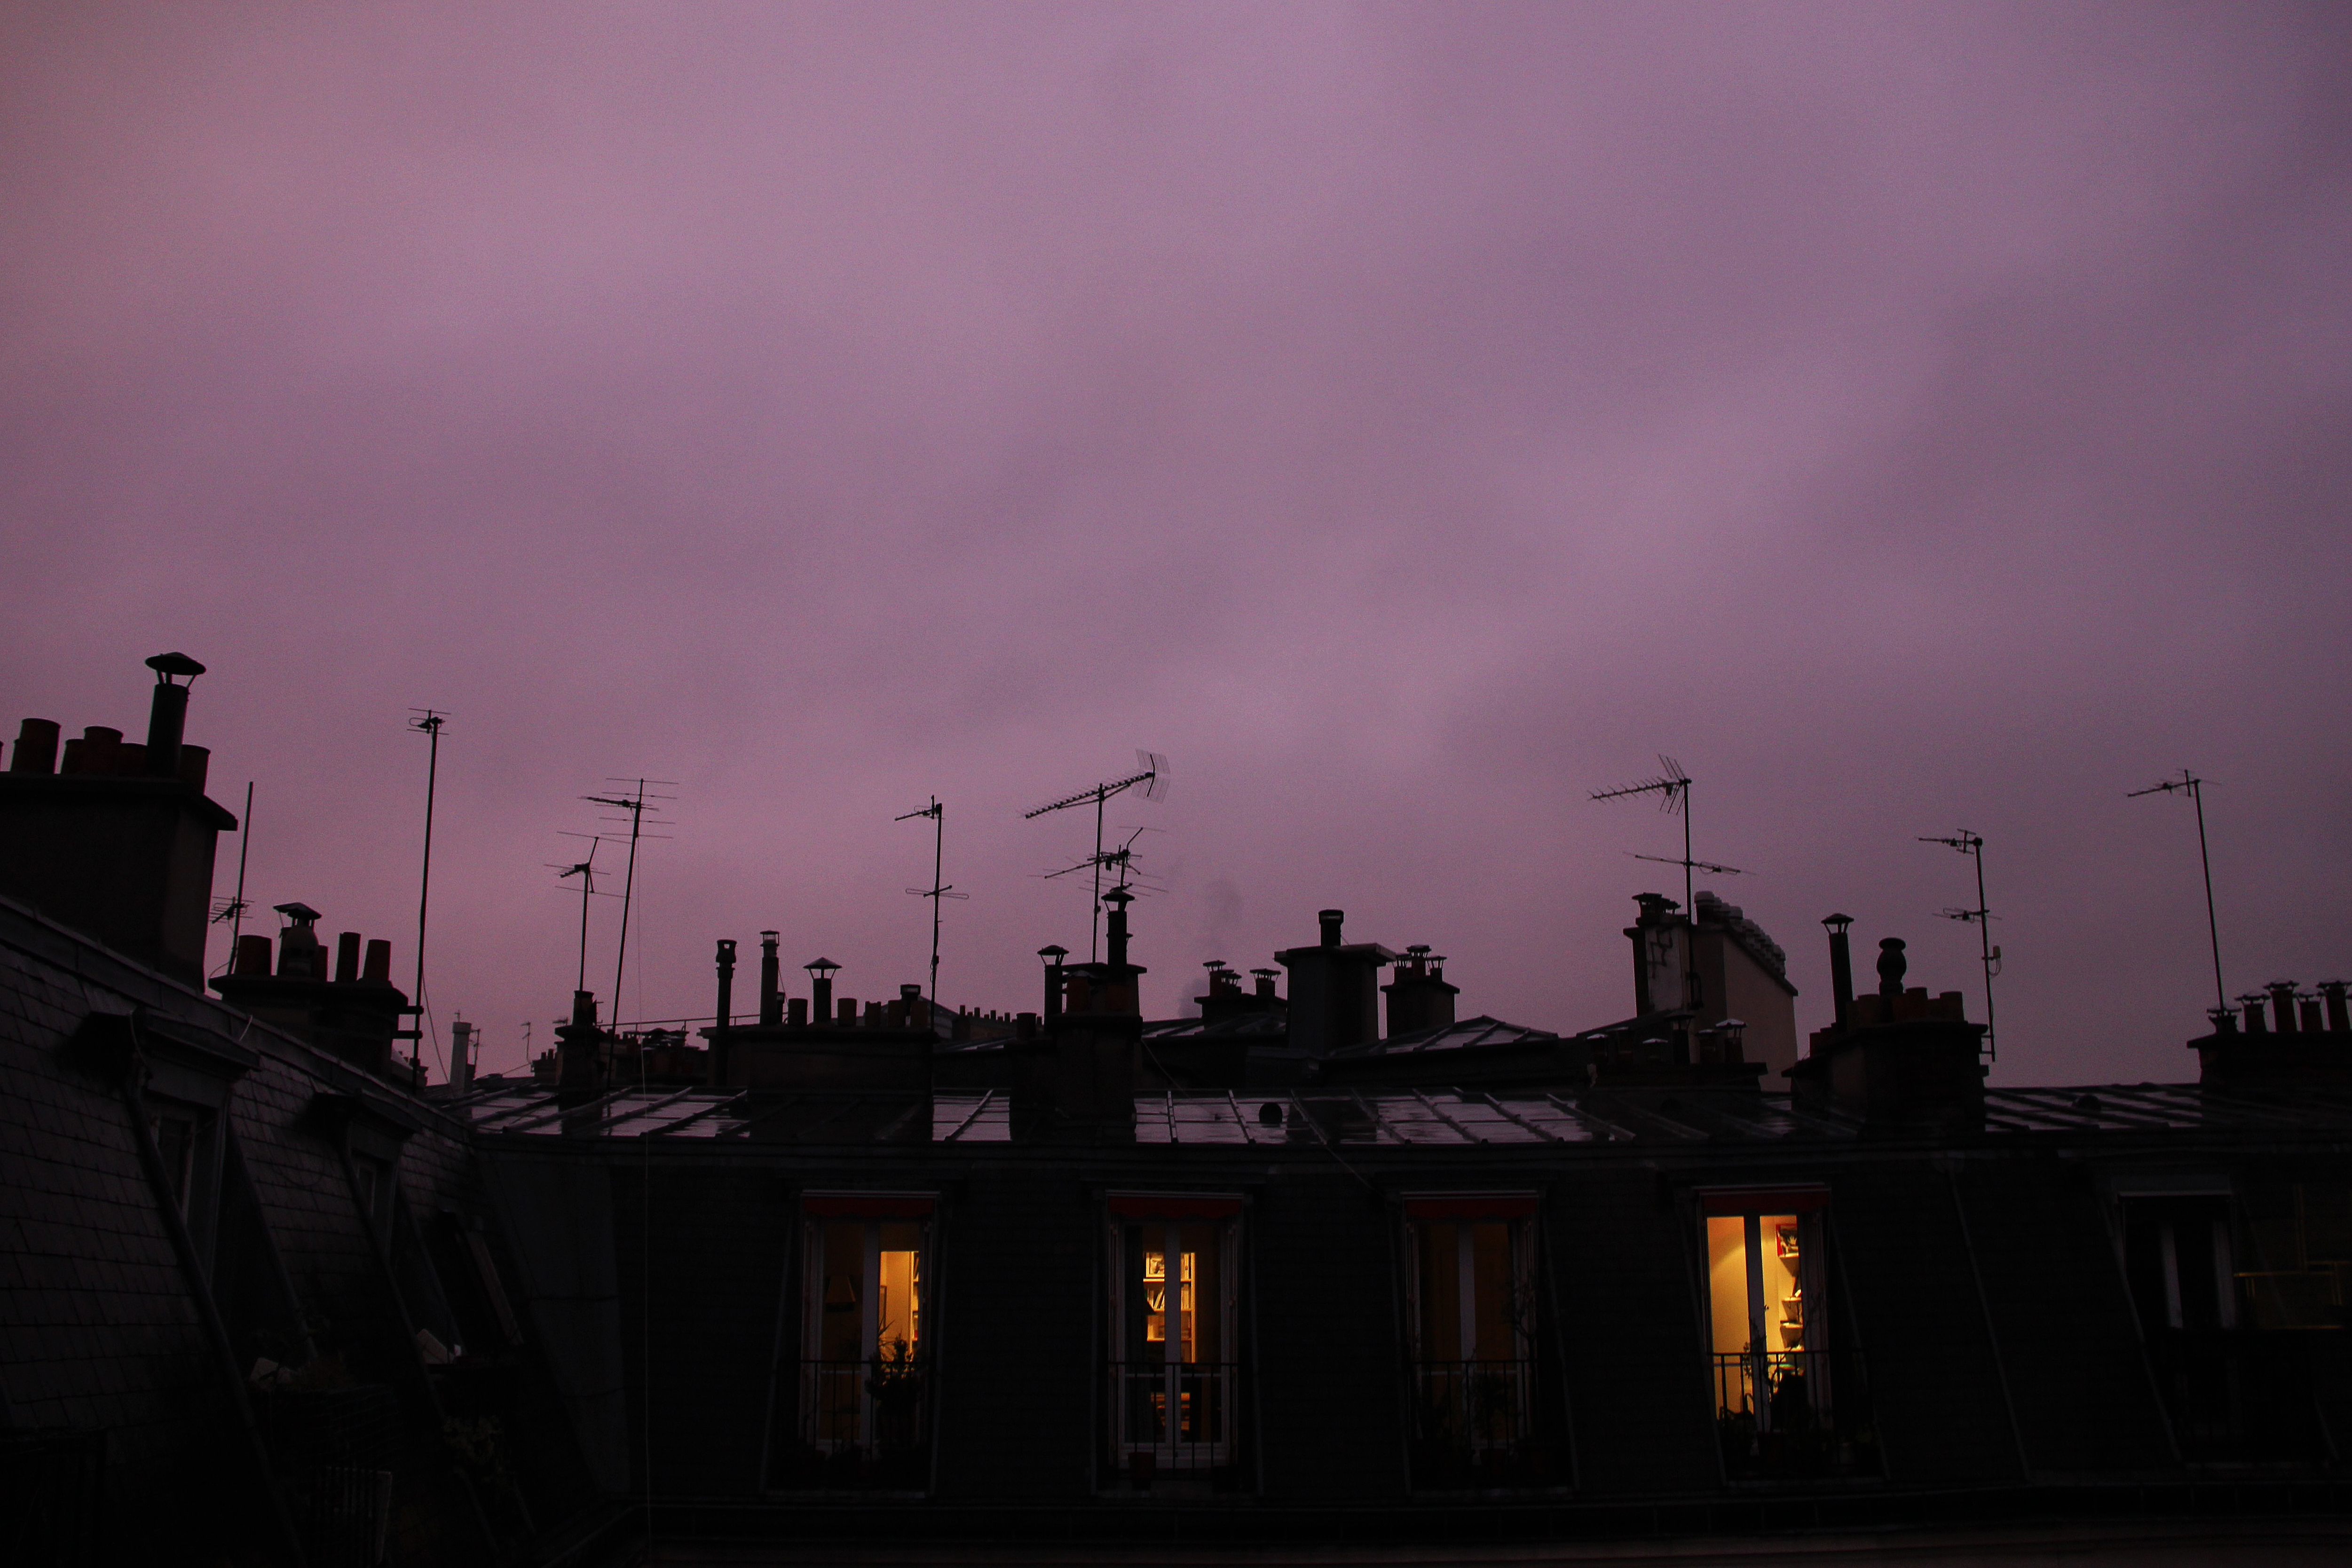
cloud, sky, atmosphere, building, window, purple, dusk, house, electricity, afterglow, sunlight, sunset, atmospheric phenomenon, overhead power line, neighbourhood, residential area, horizon, city, roof, sunrise, darkness, tree, electrical supply, public utility, landscape, winter, cumulus, road, wire, meteorological phenomenon, dawn, evening, suburb, light fixture, facade, street, night, skyline, backlighting, hill, midnight, silhouette